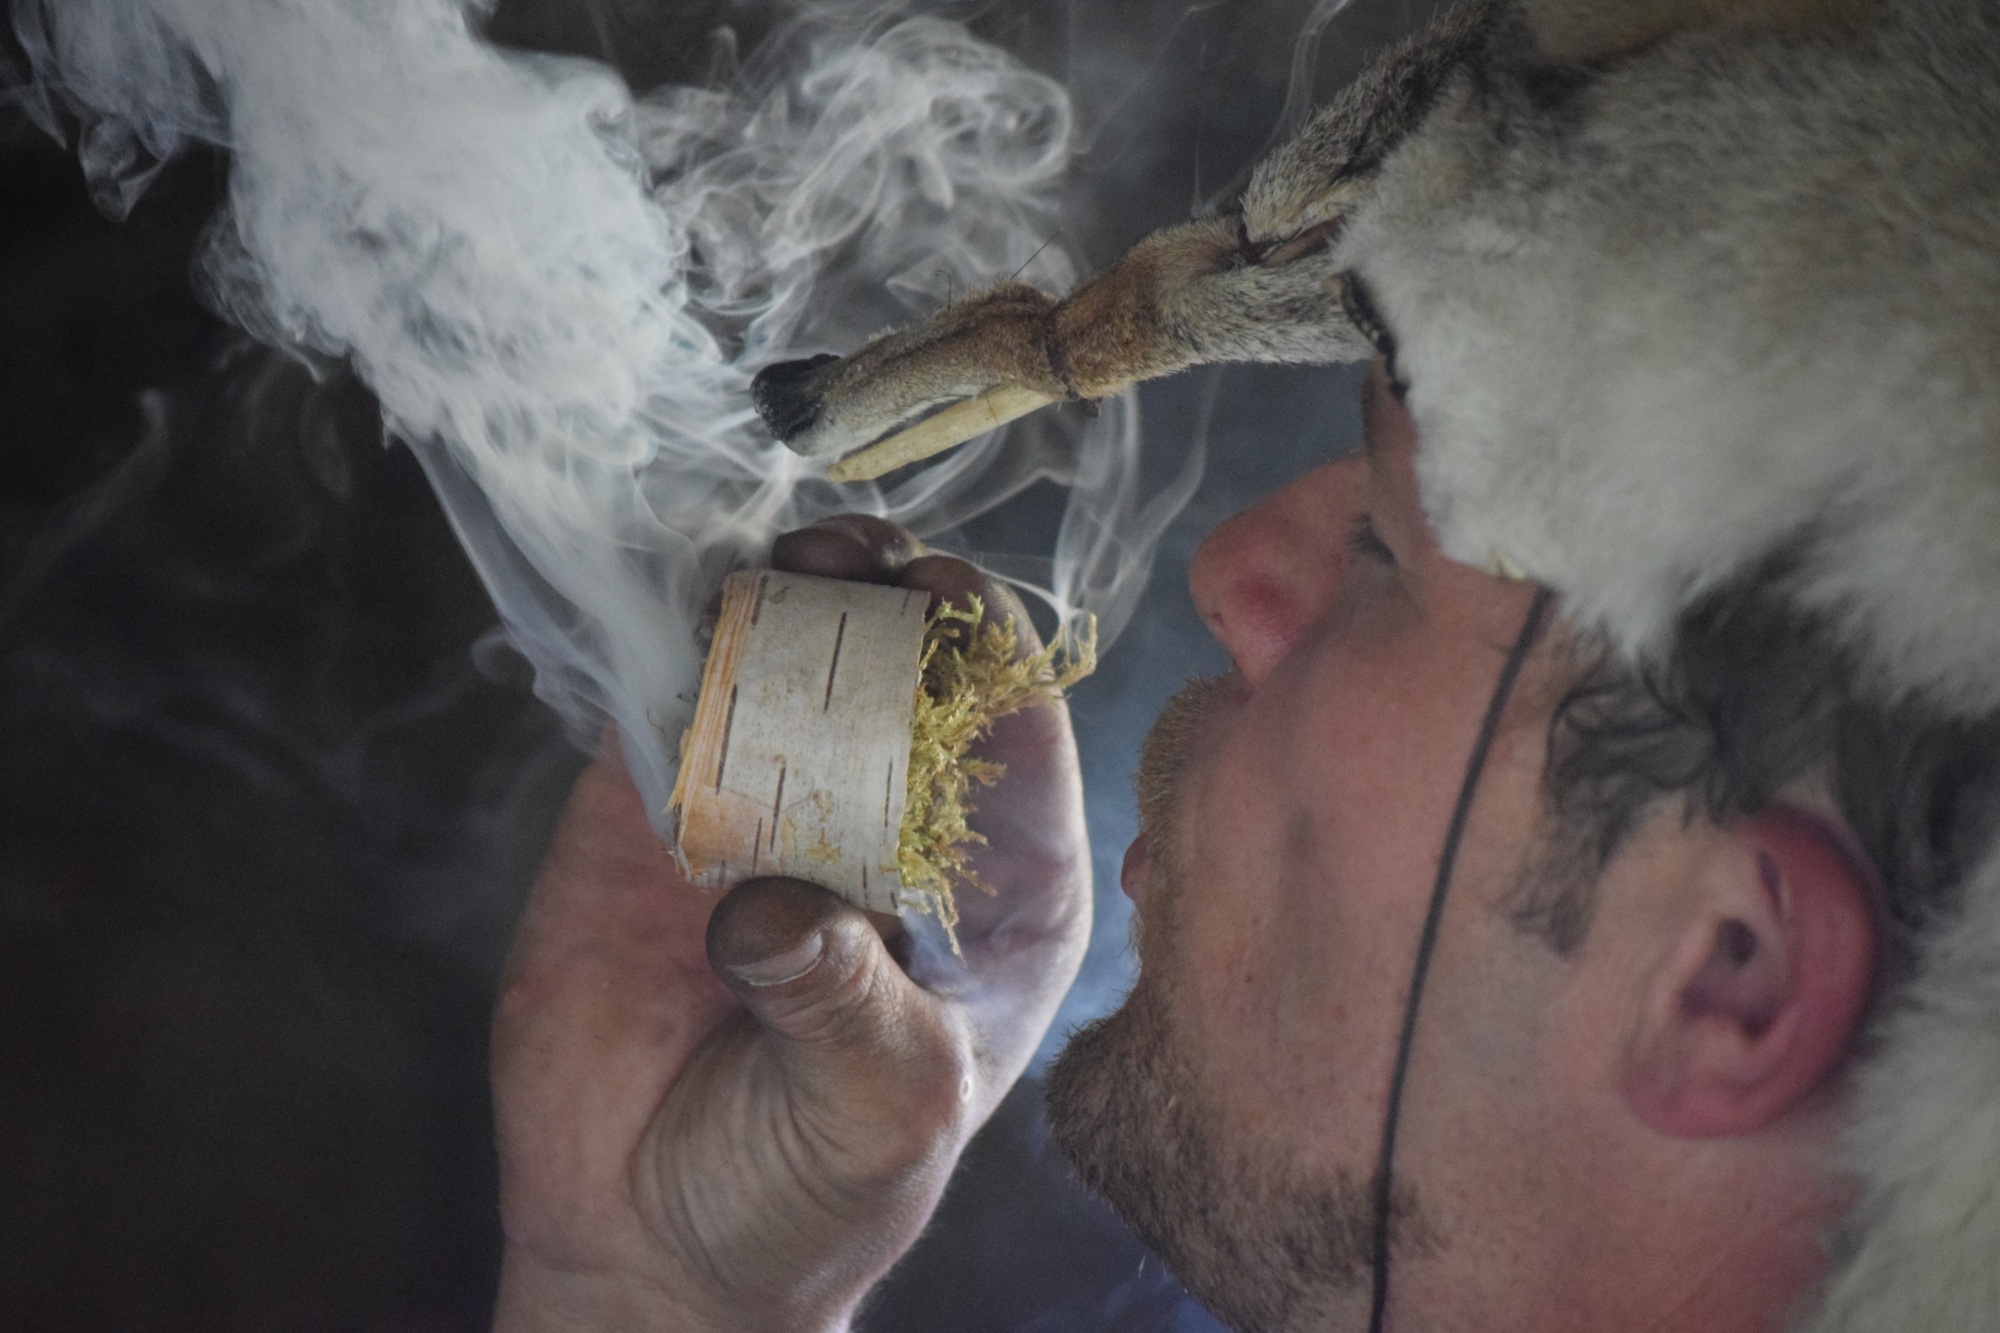
water, smoke, ice, fire, mouth, snout, performance, denmark, viking, jaw, vikings, viking museum, vikings performances